Asif Ghafoor

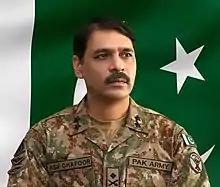
Asif Ghafoor as Major General

Asif Ghafoor (Urdu: آصِف غفور ) is a retired three-star ranking general in the Pakistani Army, who most recently served as the president of the National Defence University uptill 2024. Previously, Ghafoor served as the Corps Commander Quetta and the 20th director general of the Inter-Services Public Relations (ISPR).